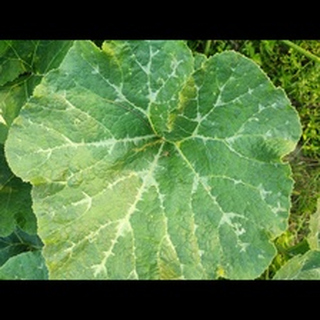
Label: pumpkin_bacterial_leaf_spot